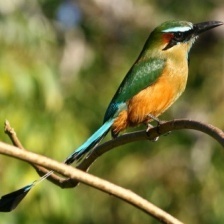
Species: TURQUOISE MOTMOT
Scientific name: EUMOMOTA SUPERCILIOSA